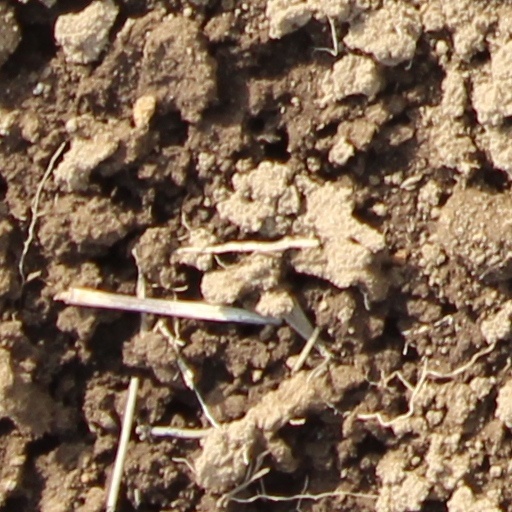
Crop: wheat